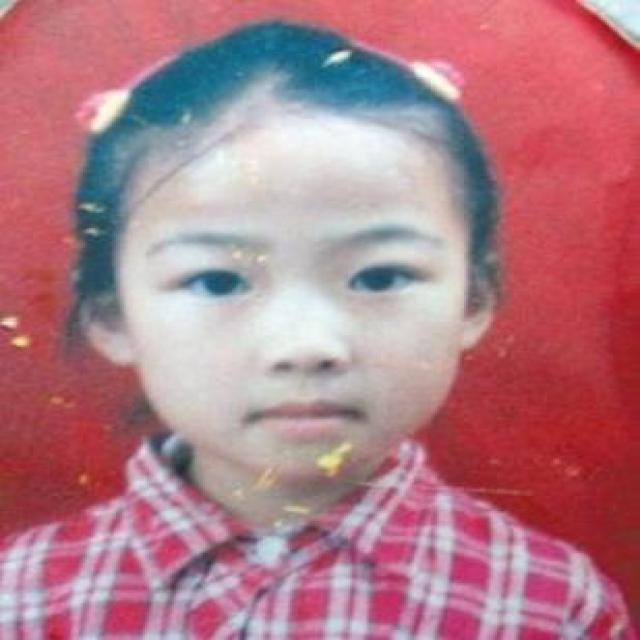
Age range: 0-12